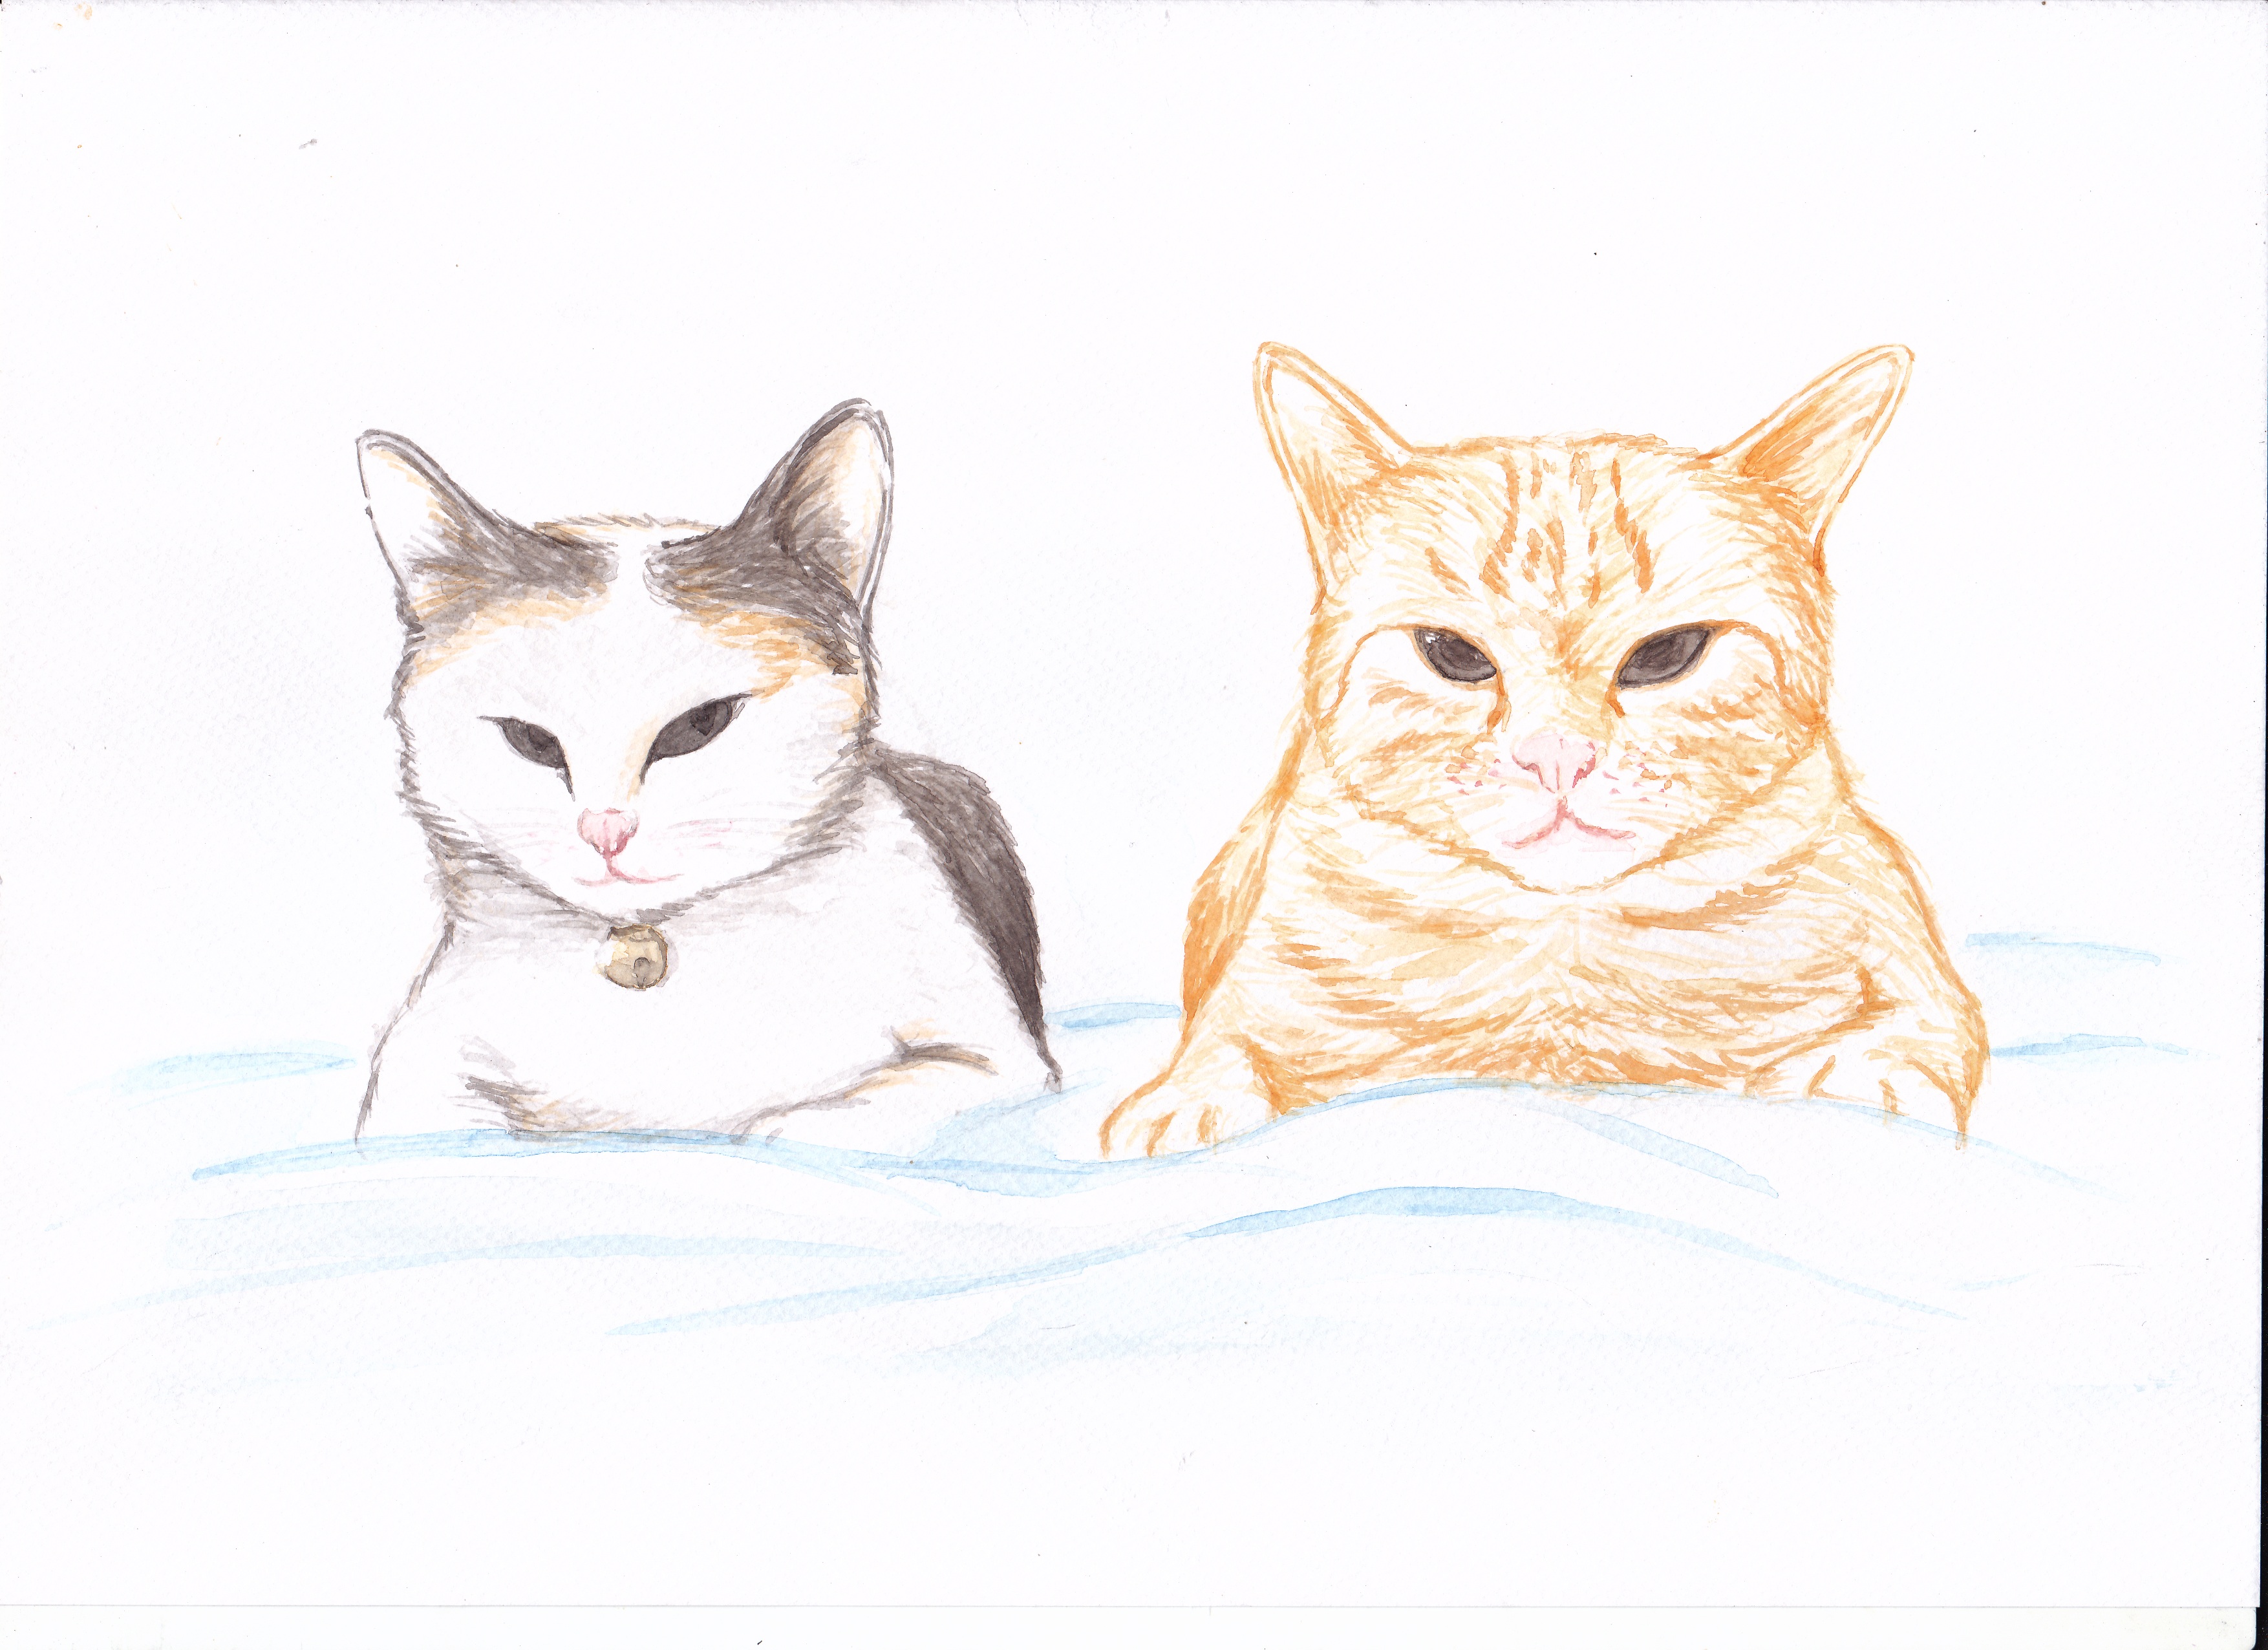
cat, mammal, painting, sketch, drawing, illustration, pair, ginger, cartoon, tabby cat, small to medium sized cats, cat like mammal